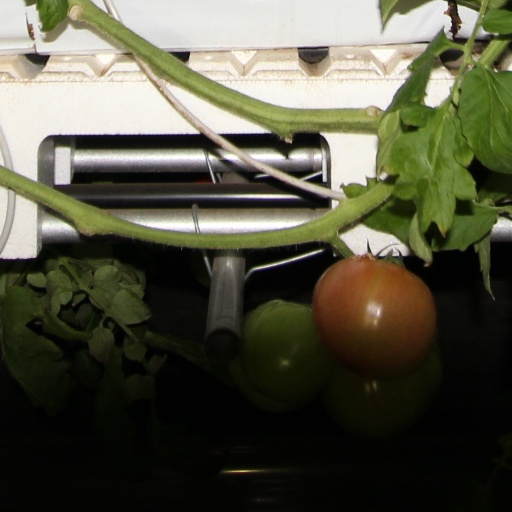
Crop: tomato